Internationale Walter Benjamin Gesellschaft

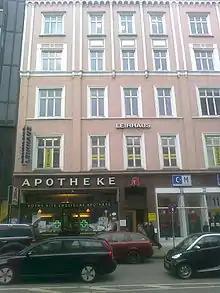
Site of the first International Walter Benjamin Society, Jungfernstieg No 48, Hamburg

The first Internationale Walter Benjamin Gesellschaft (generally translated as "community" or "society"), here understood as "commune", was a founding within the 68er-Bewegung in Hamburg, at the time when the American Counterculture reached Europe's students.